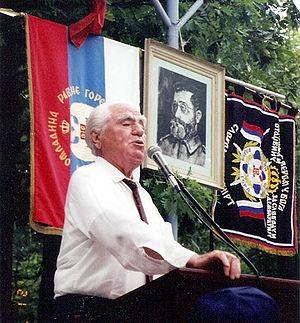
Momčilo Đujić, né le 27 février 1907 à Kovačić, mort le 11 septembre 1999 à San Diego était un pope de l'église orthodoxe serbe et chef paramilitaire yougoslave. Il participa, durant la Seconde Guerre mondiale, au mouvement tchetnik dirigé par Draža Mihailović, mais en commandant ses propres troupes de manière indépendante. Après avoir résisté contre les Oustachis, il collabora avec les occupants italiens, puis allemands, afin de combattre les Partisans communistes de Tito.